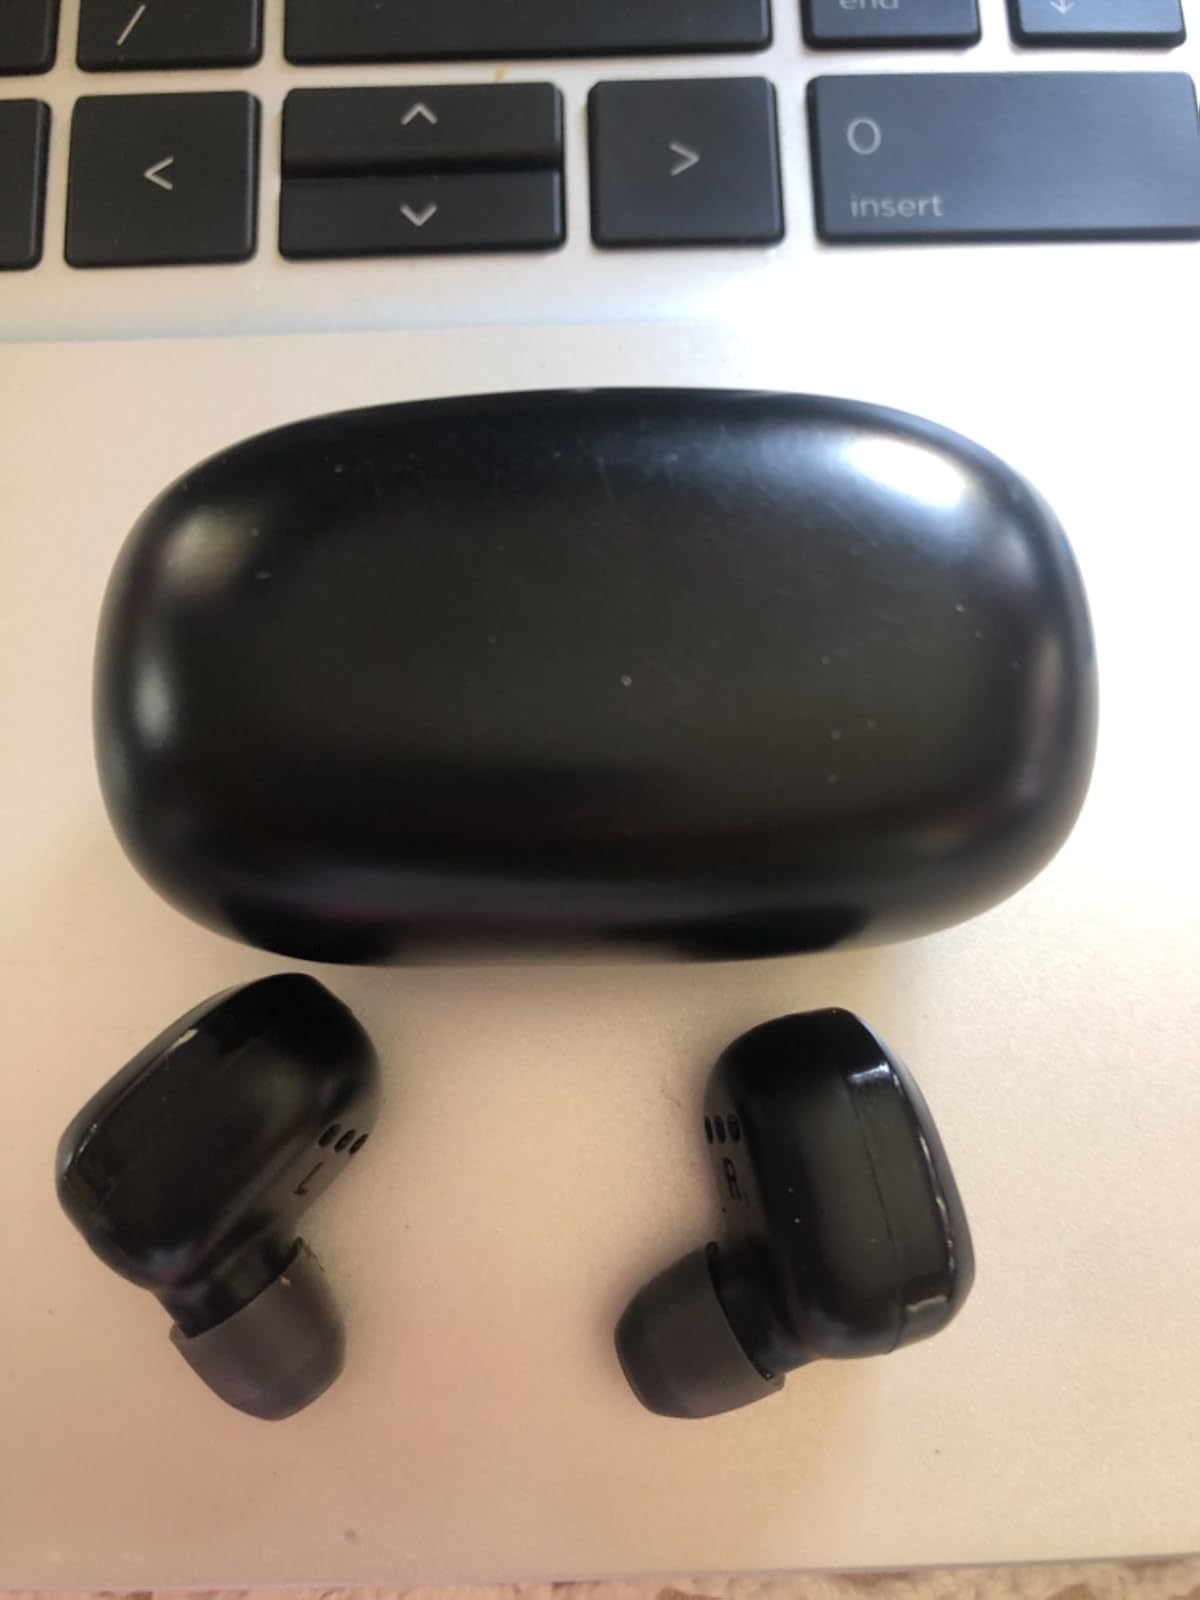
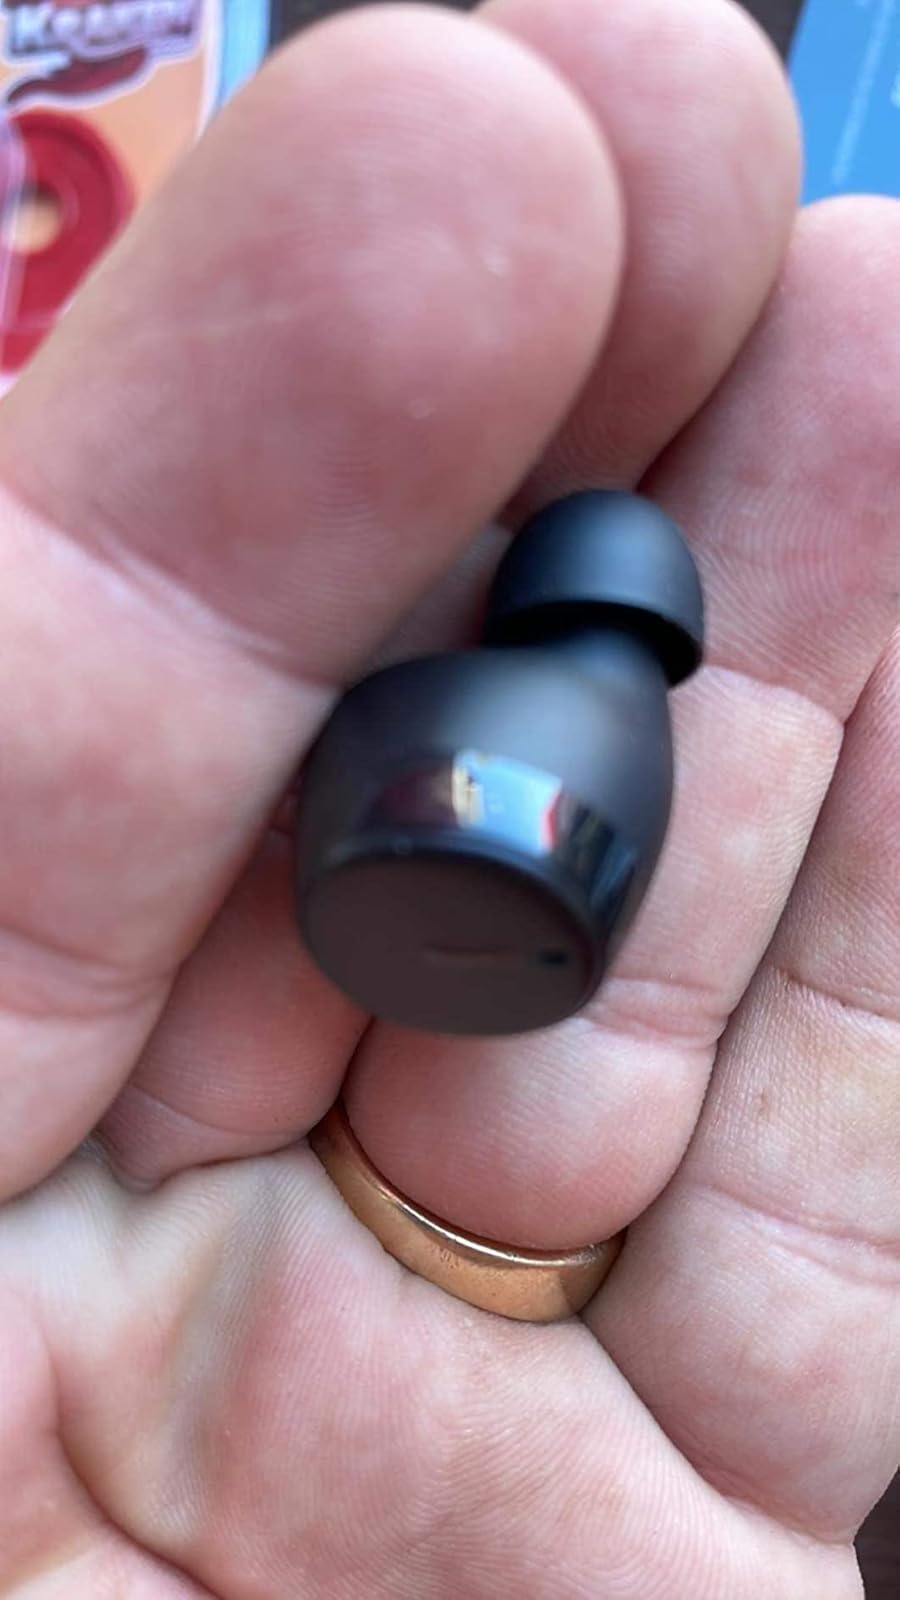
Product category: earbuds
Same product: no